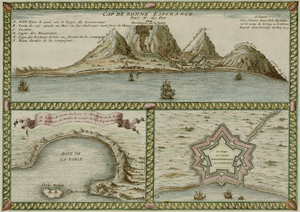
L'histoire de la Colonie du Cap en Afrique du Sud commence en 1488 lorsque le navigateur portugais Bartolomeu Dias, atteint le Cap de Bonne-Espérance puis lorsqu'en 1497, Vasco de Gama le franchit pour trouver le chemin vers la route des Indes.
La bataille de Porto Praya est une bataille navale qui a eu lieu le 18 avril 1781 pendant la guerre d'indépendance américaine, entre la flotte britannique commandée par le chef d'escadre George Johnstone et la flotte française commandée par le bailli de Suffren.